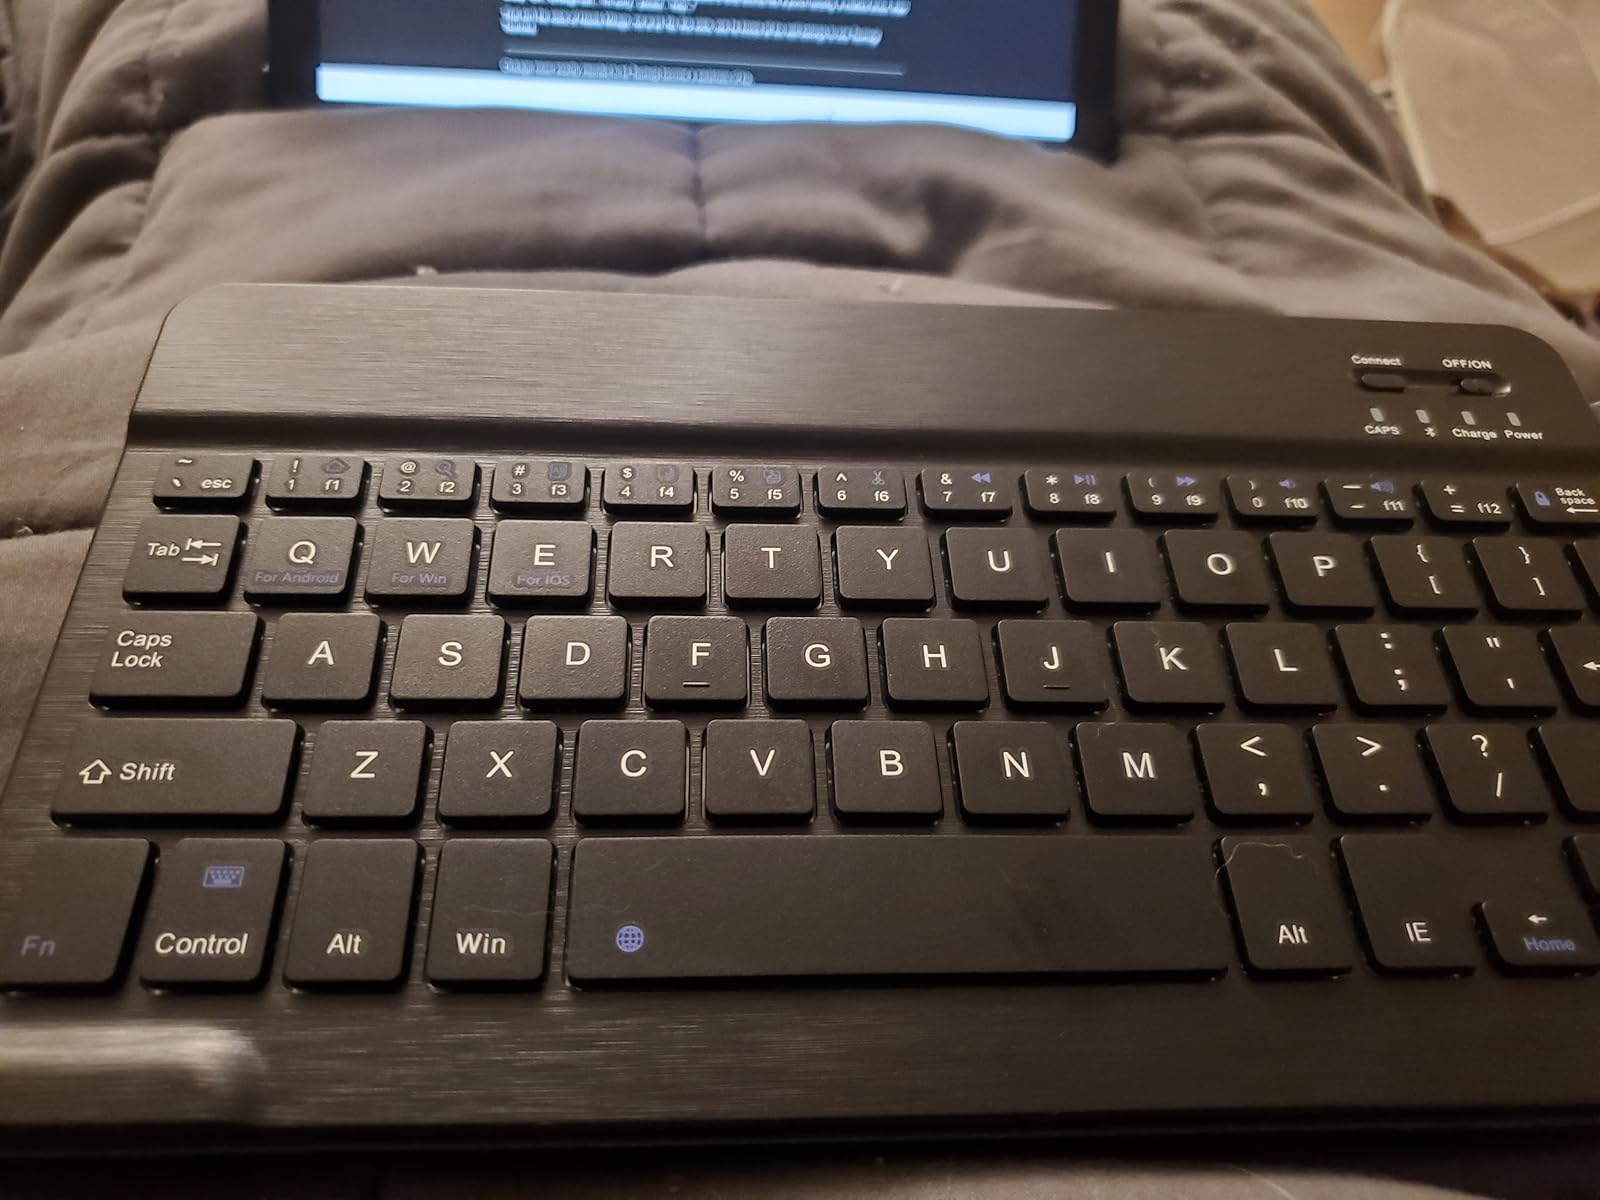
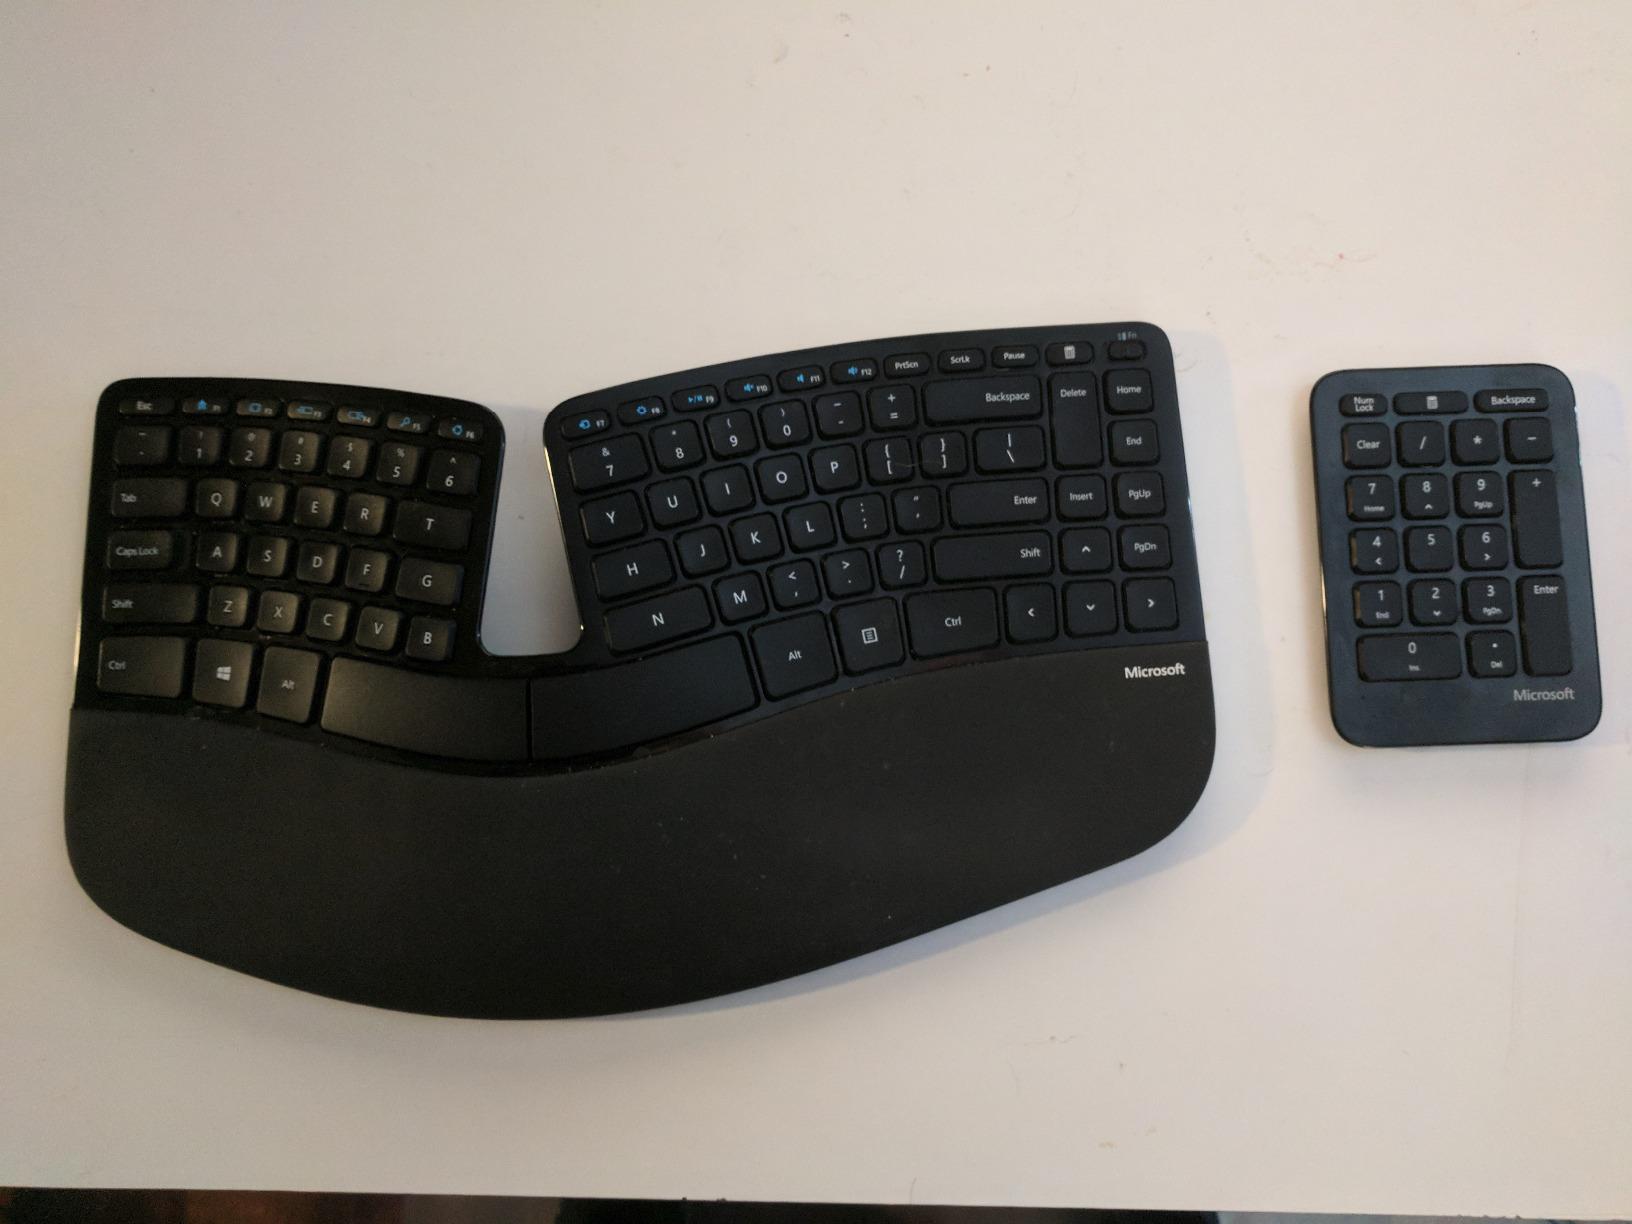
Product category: keyboard
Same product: no